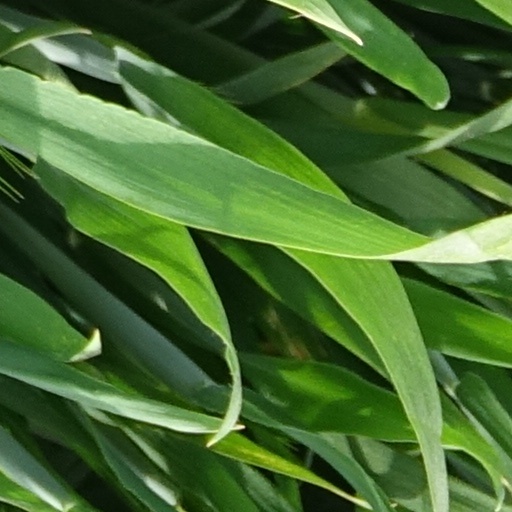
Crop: wheat